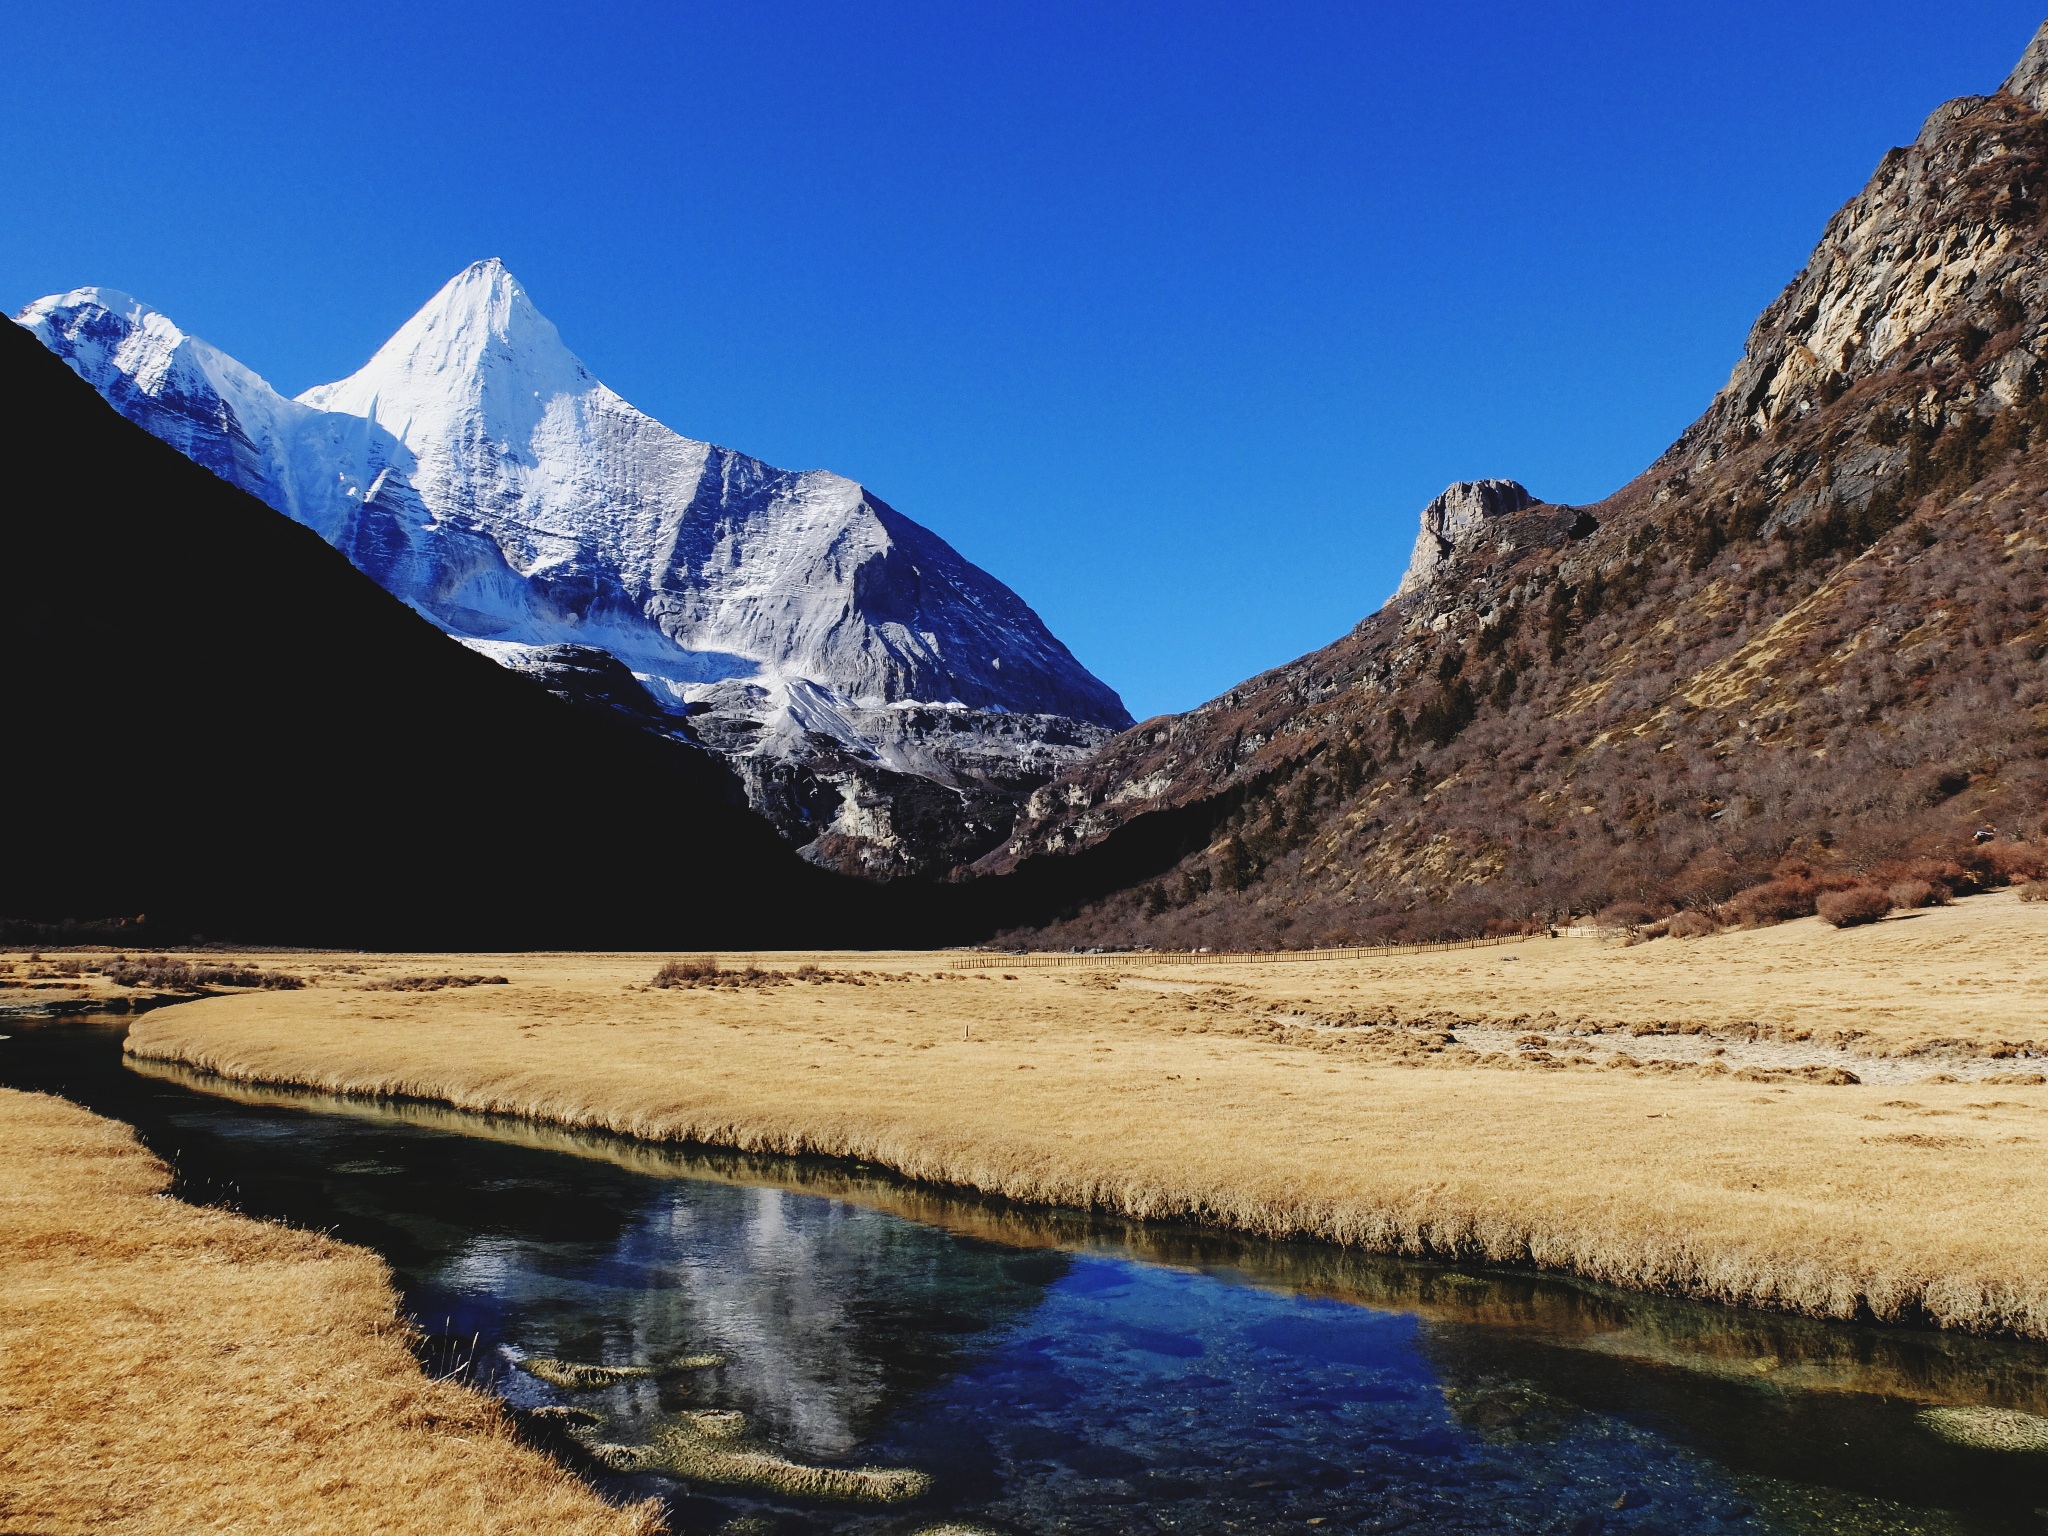
landscape, wilderness, mountain, lake, valley, mountain range, reflection, geology, plateau, fell, loch, moraine, landform, natural environment, geographical feature, mountainous landforms